Scott Boman

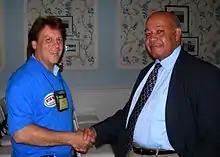
Ward Connerly (right) and Scotty Boman (left)

Like Creswell, Boman said his support of the Michigan Civil Rights Initiative (MCRI) was consistent with his opposition to all forms of state-sponsored racial or sexual discrimination. Both candidates also spoke in radio commercials that contrasted Libertarians from Democrats and Republicans, by supporting an end to what they called, "racial preferences".